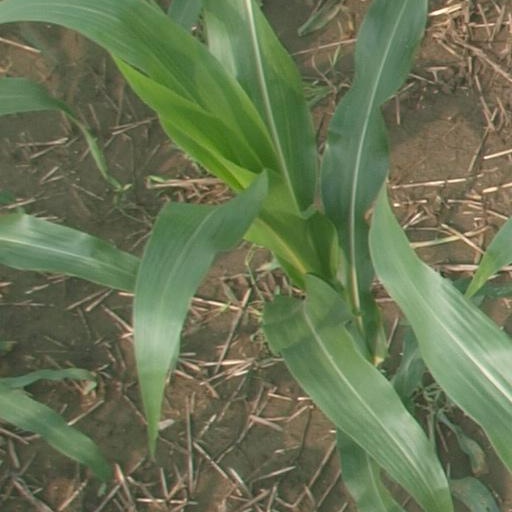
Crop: maize; corn